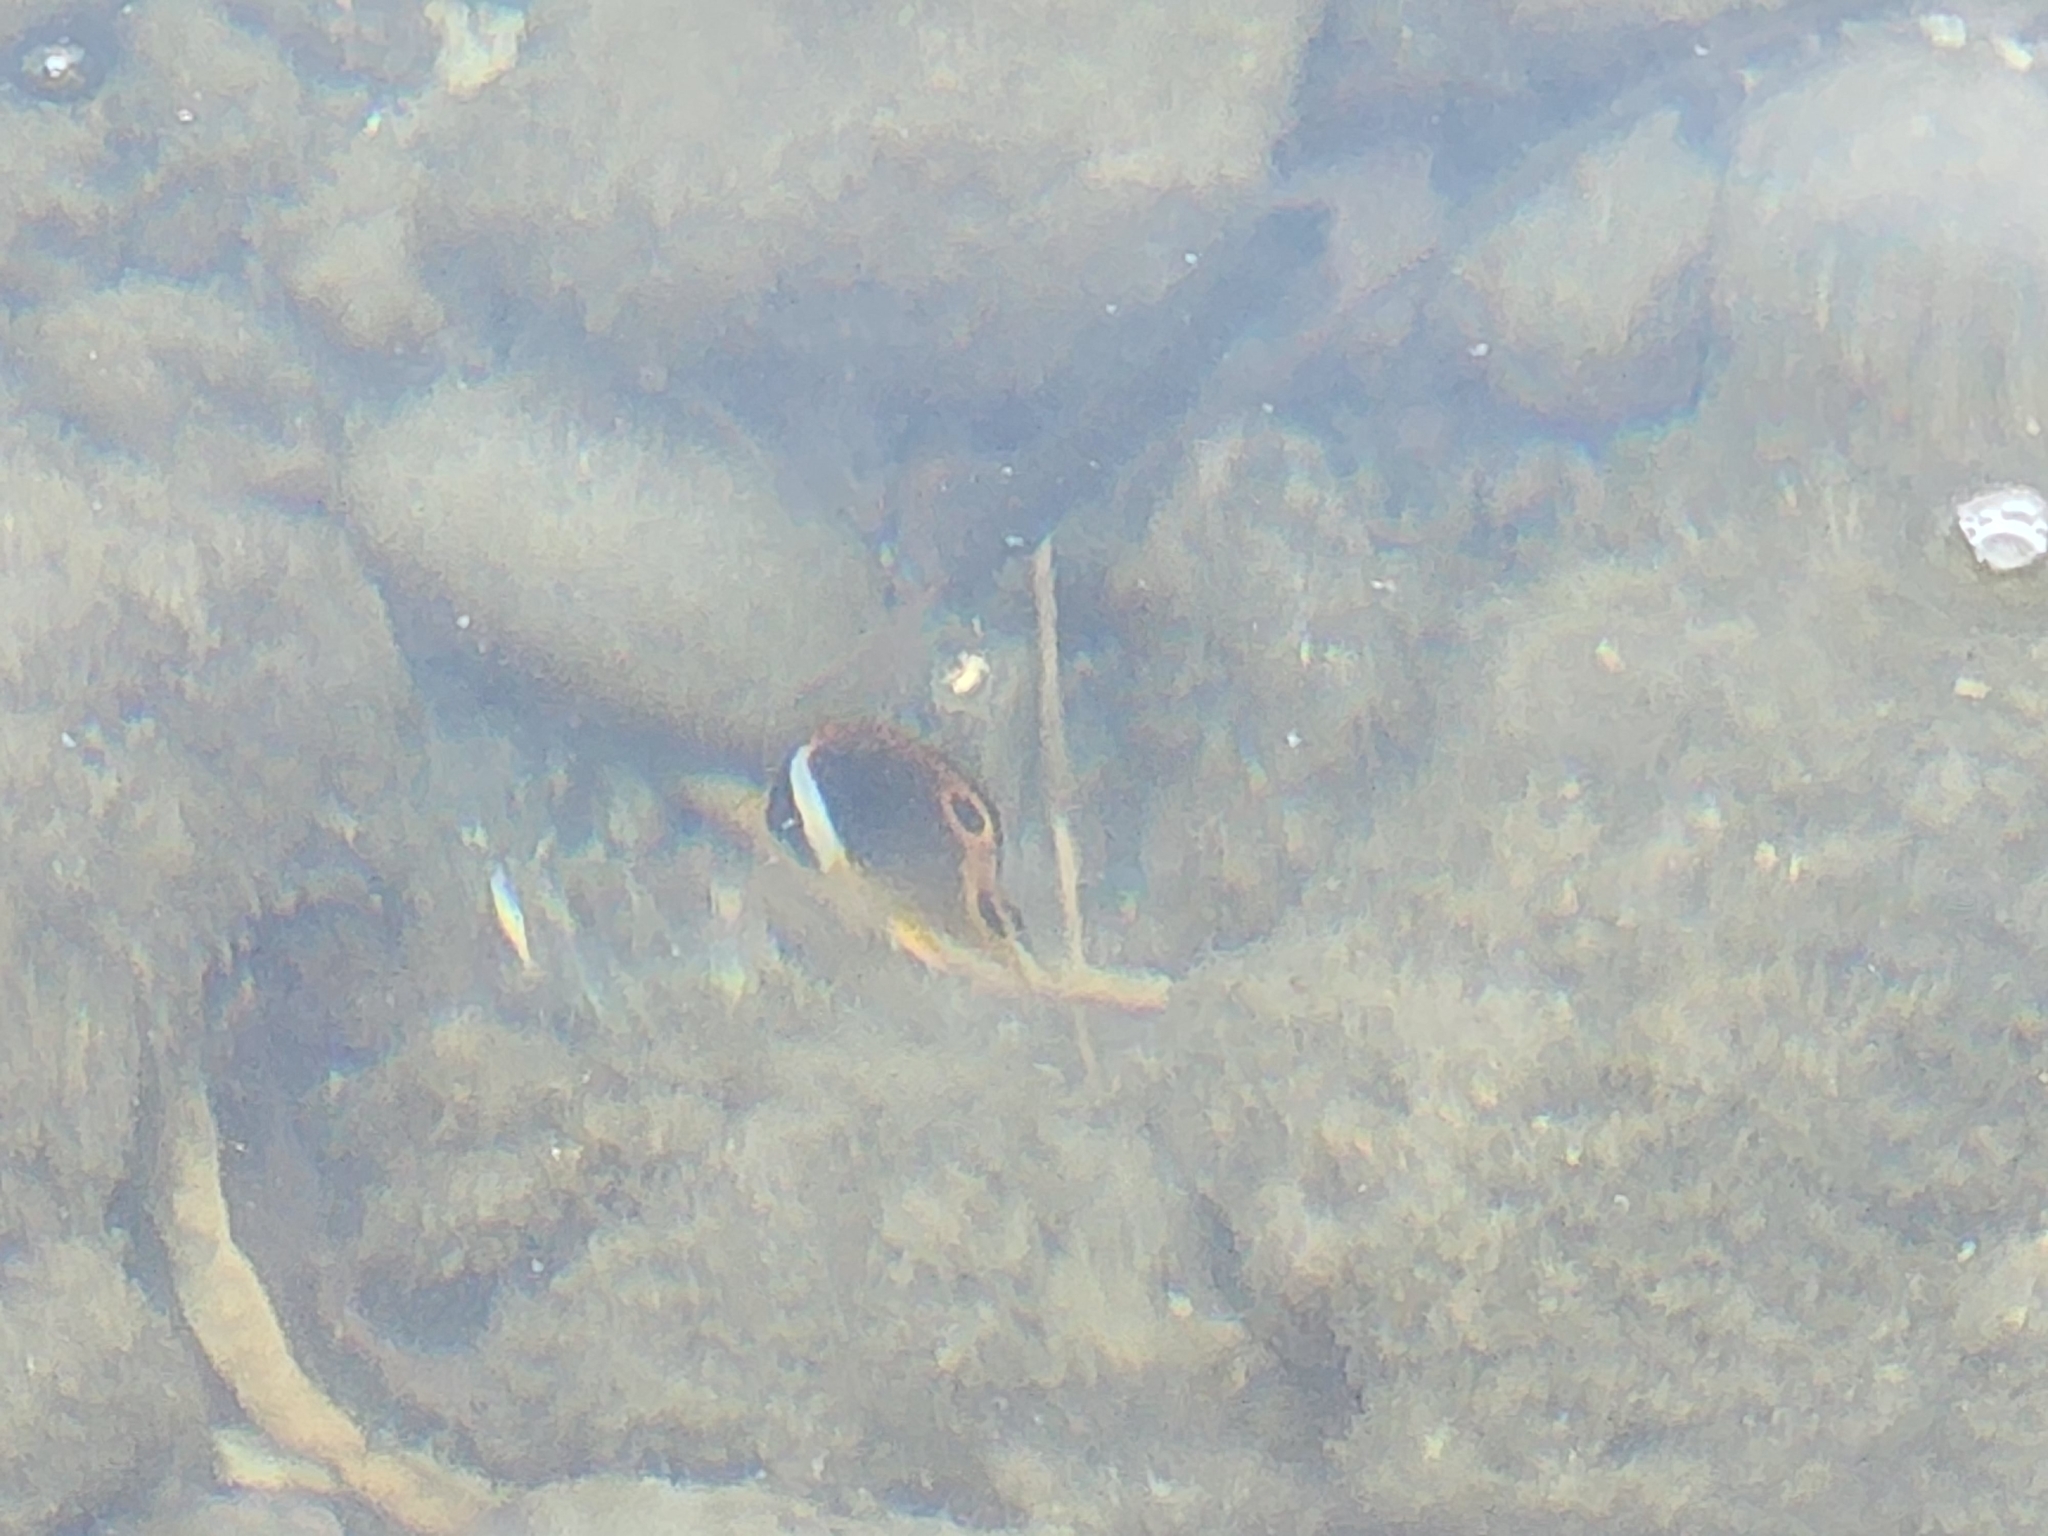
Chaetodon lunula (Raccoon Butterflyfish)